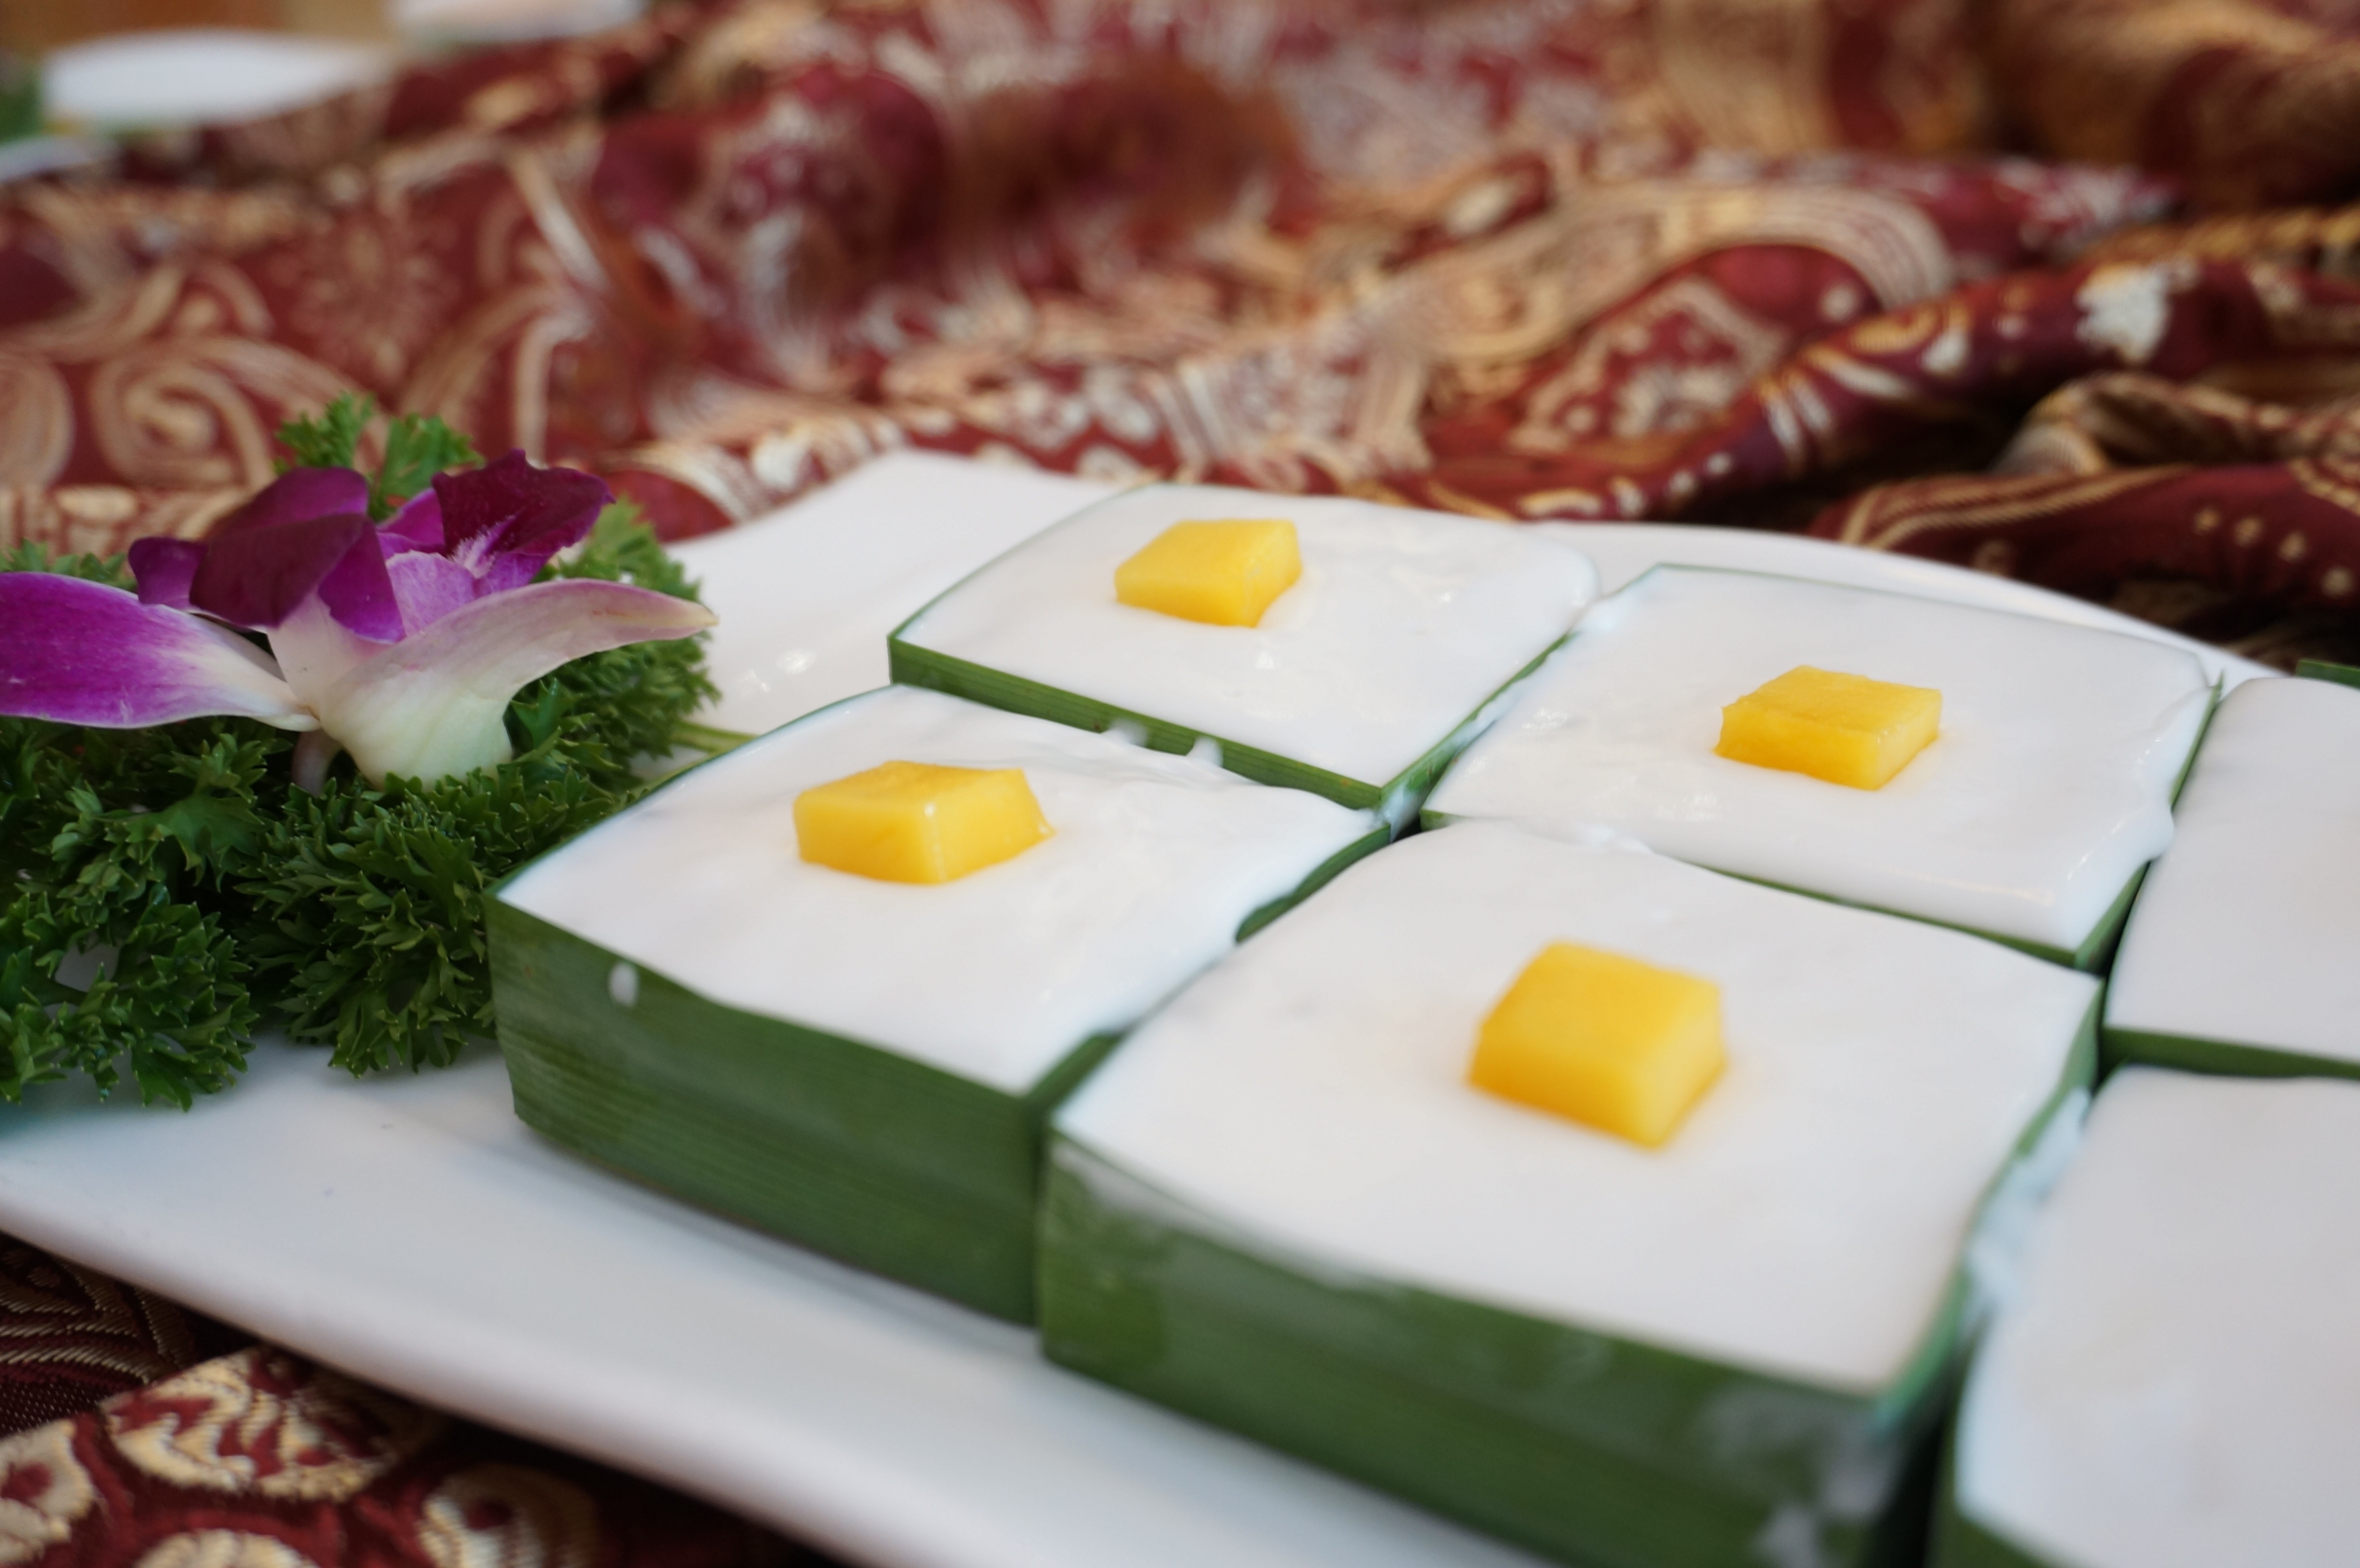
dish, meal, food, breakfast, dessert, cuisine, buffet, thailand food, thai desserts, thai style sago pudding